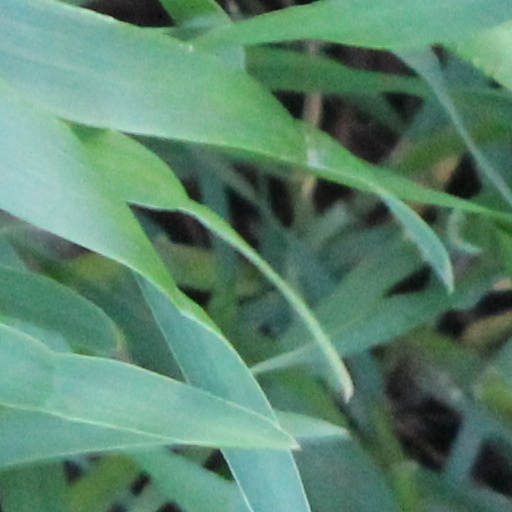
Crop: wheat